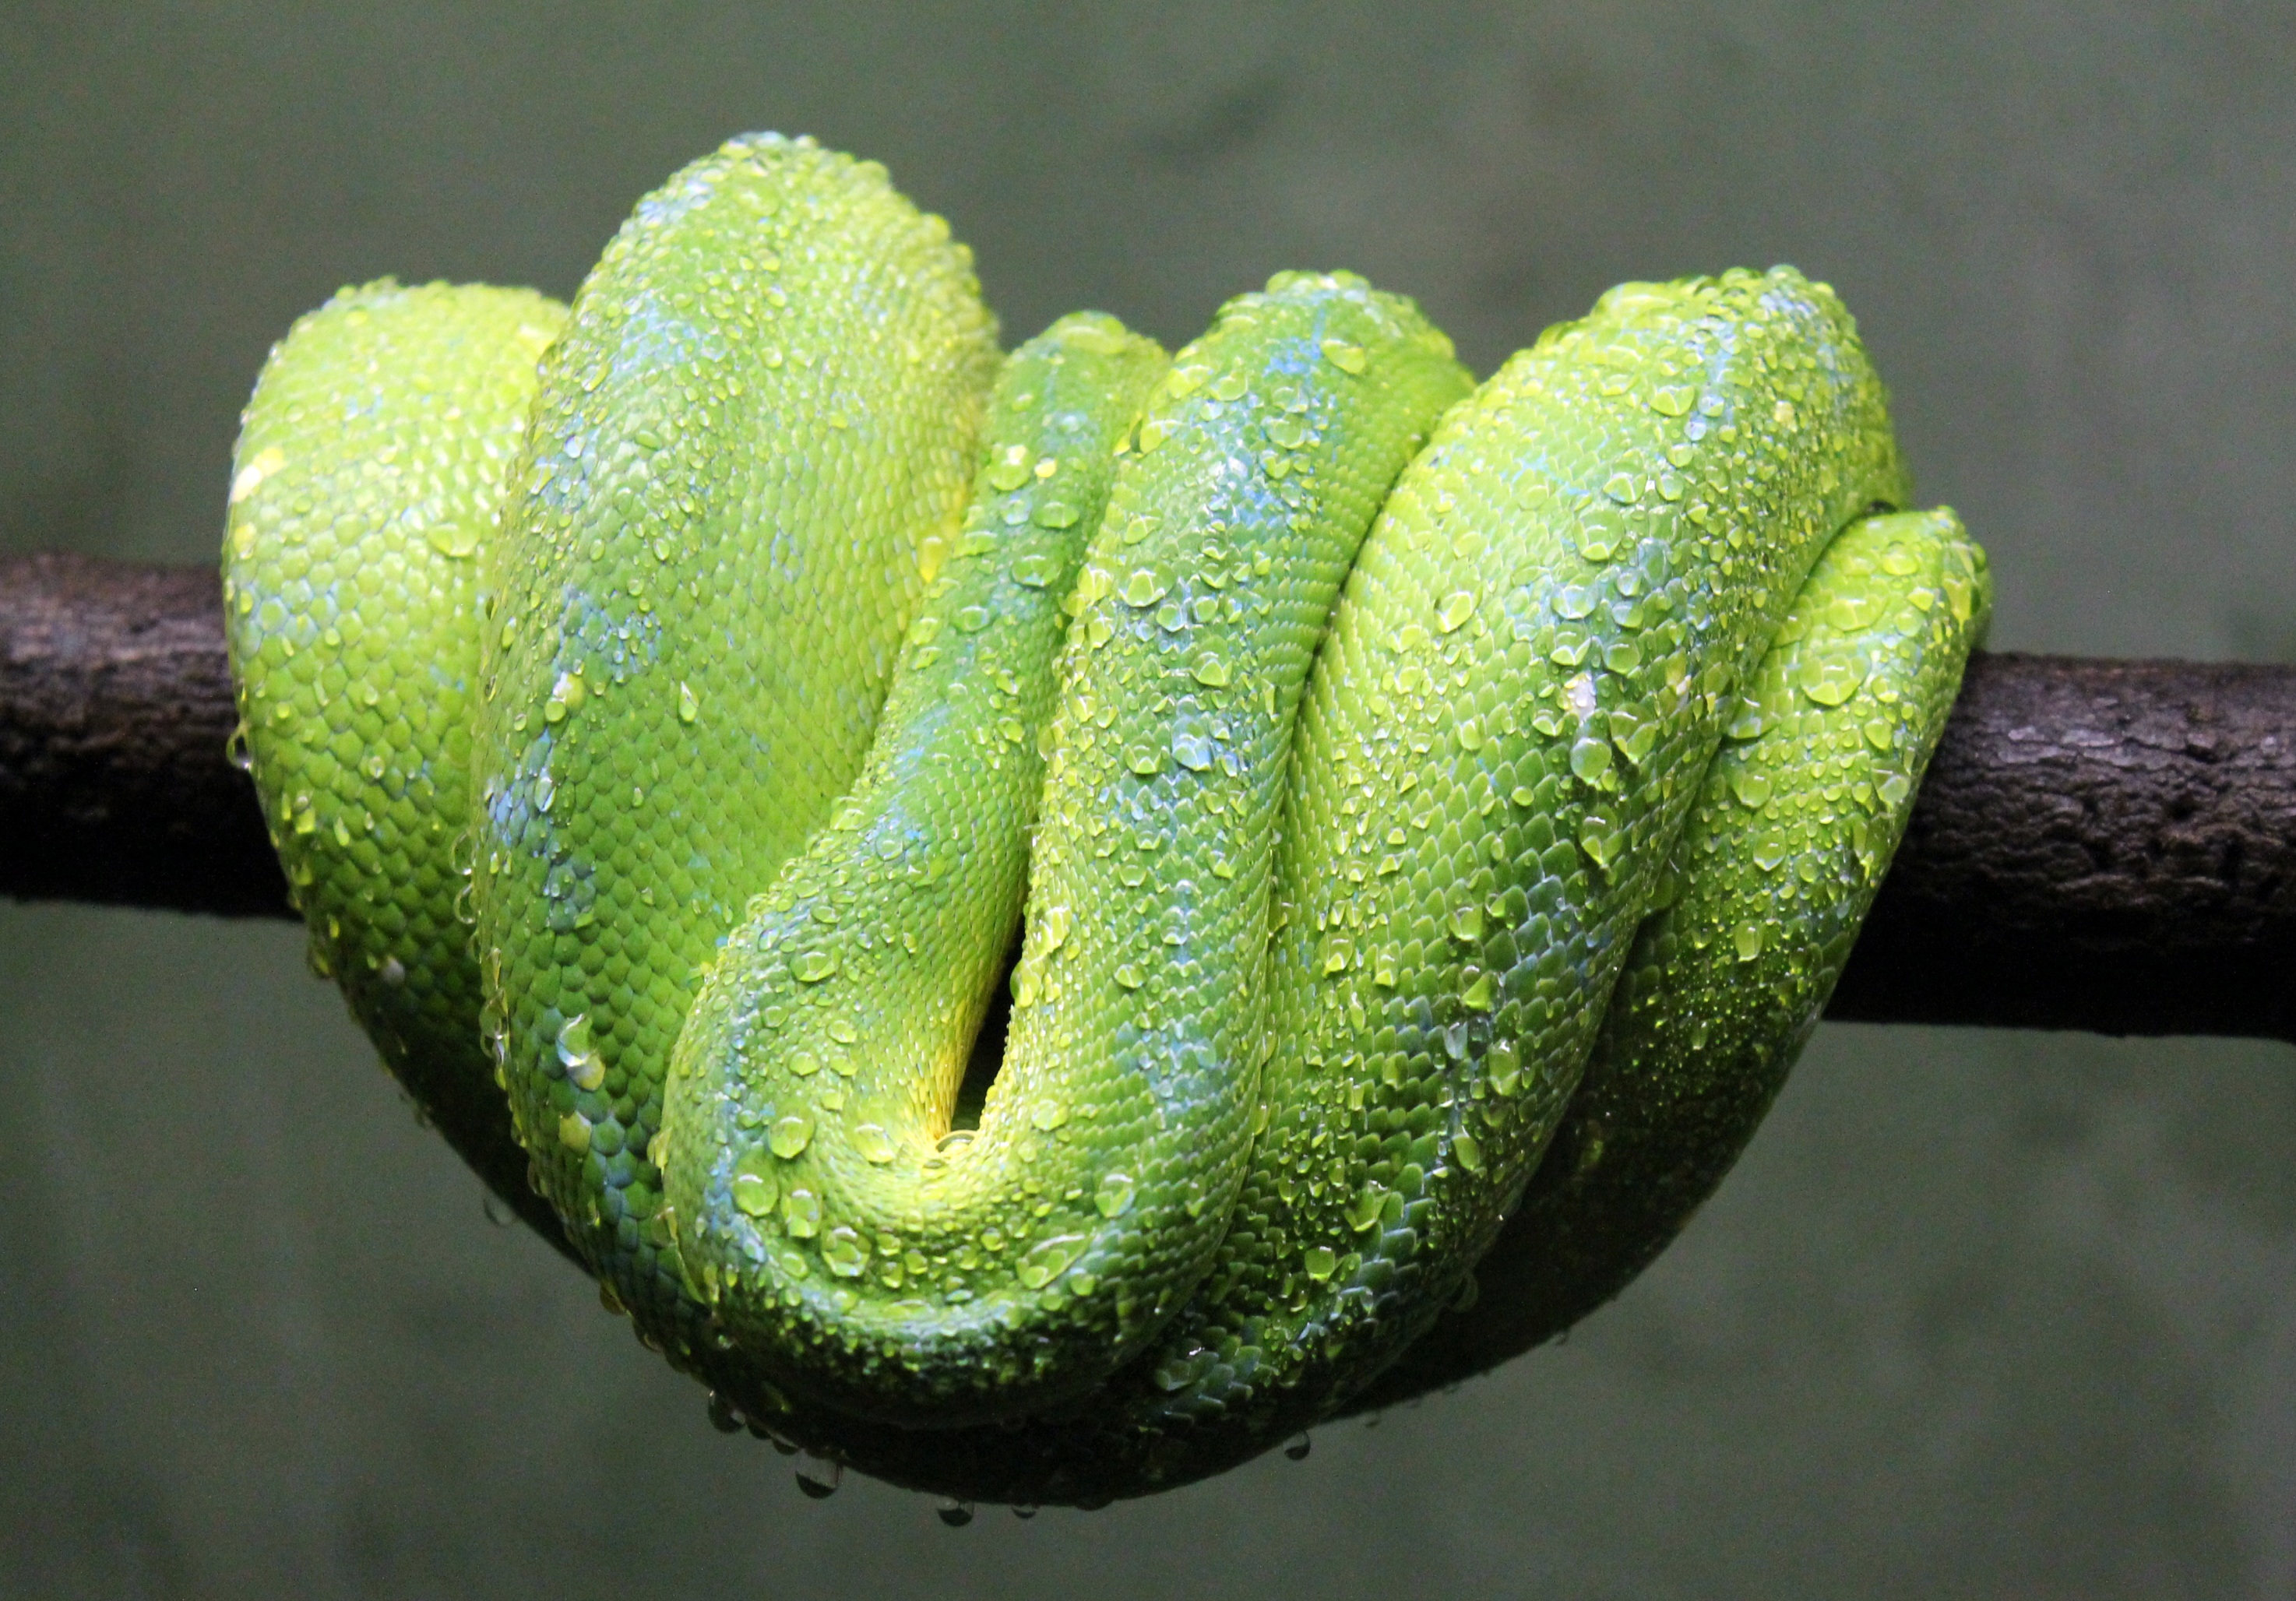
plant, leaf, flower, animal, wildlife, green, biology, botany, reptile, flora, fauna, close up, snake, macro photography, organism, elapidae, plant stem